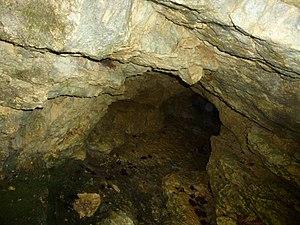
Entrée des Saints de Glace, entrée ouverte après désobstruction.
Le Spéléo secourS Isère anciennement dénommée société Spéléo secours Isère, est une association française, d'intérêt général, régie par la loi du 1ᵉʳ juillet 1901, dont le siège se trouve à Grenoble, dans les locaux de la préfecture de l’Isère. Elle a pour objet :
Le réseau du Trou qui souffle est un ensemble de cavités souterraines karstiques du massif du Vercors qui se trouve sur la commune française d'Autrans-Méaudre en Vercors, dans le département de l'Isère en région Auvergne-Rhône-Alpes.